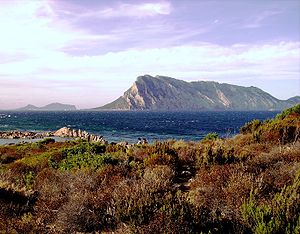
Øer i Middelhavet / Efter land / Italien
Tavolara, set fra kysten af Sardinien
Dette er en liste over øer i Middelhavet, et indhav mellem Europa og Afrika, med Vestasien i øst og Atlanterhavet i vest.